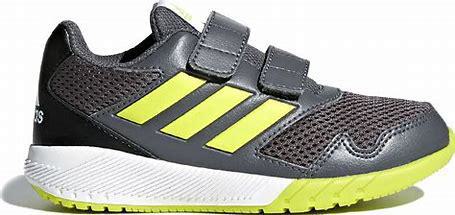
Brand: Adidas
Model: Altarun